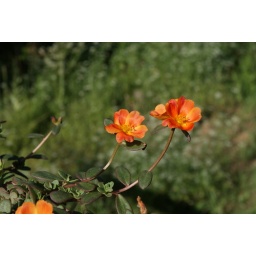
Tele Lens. Portaluca variant of some sort. Great in a flower box on the hot, sunny back deck.